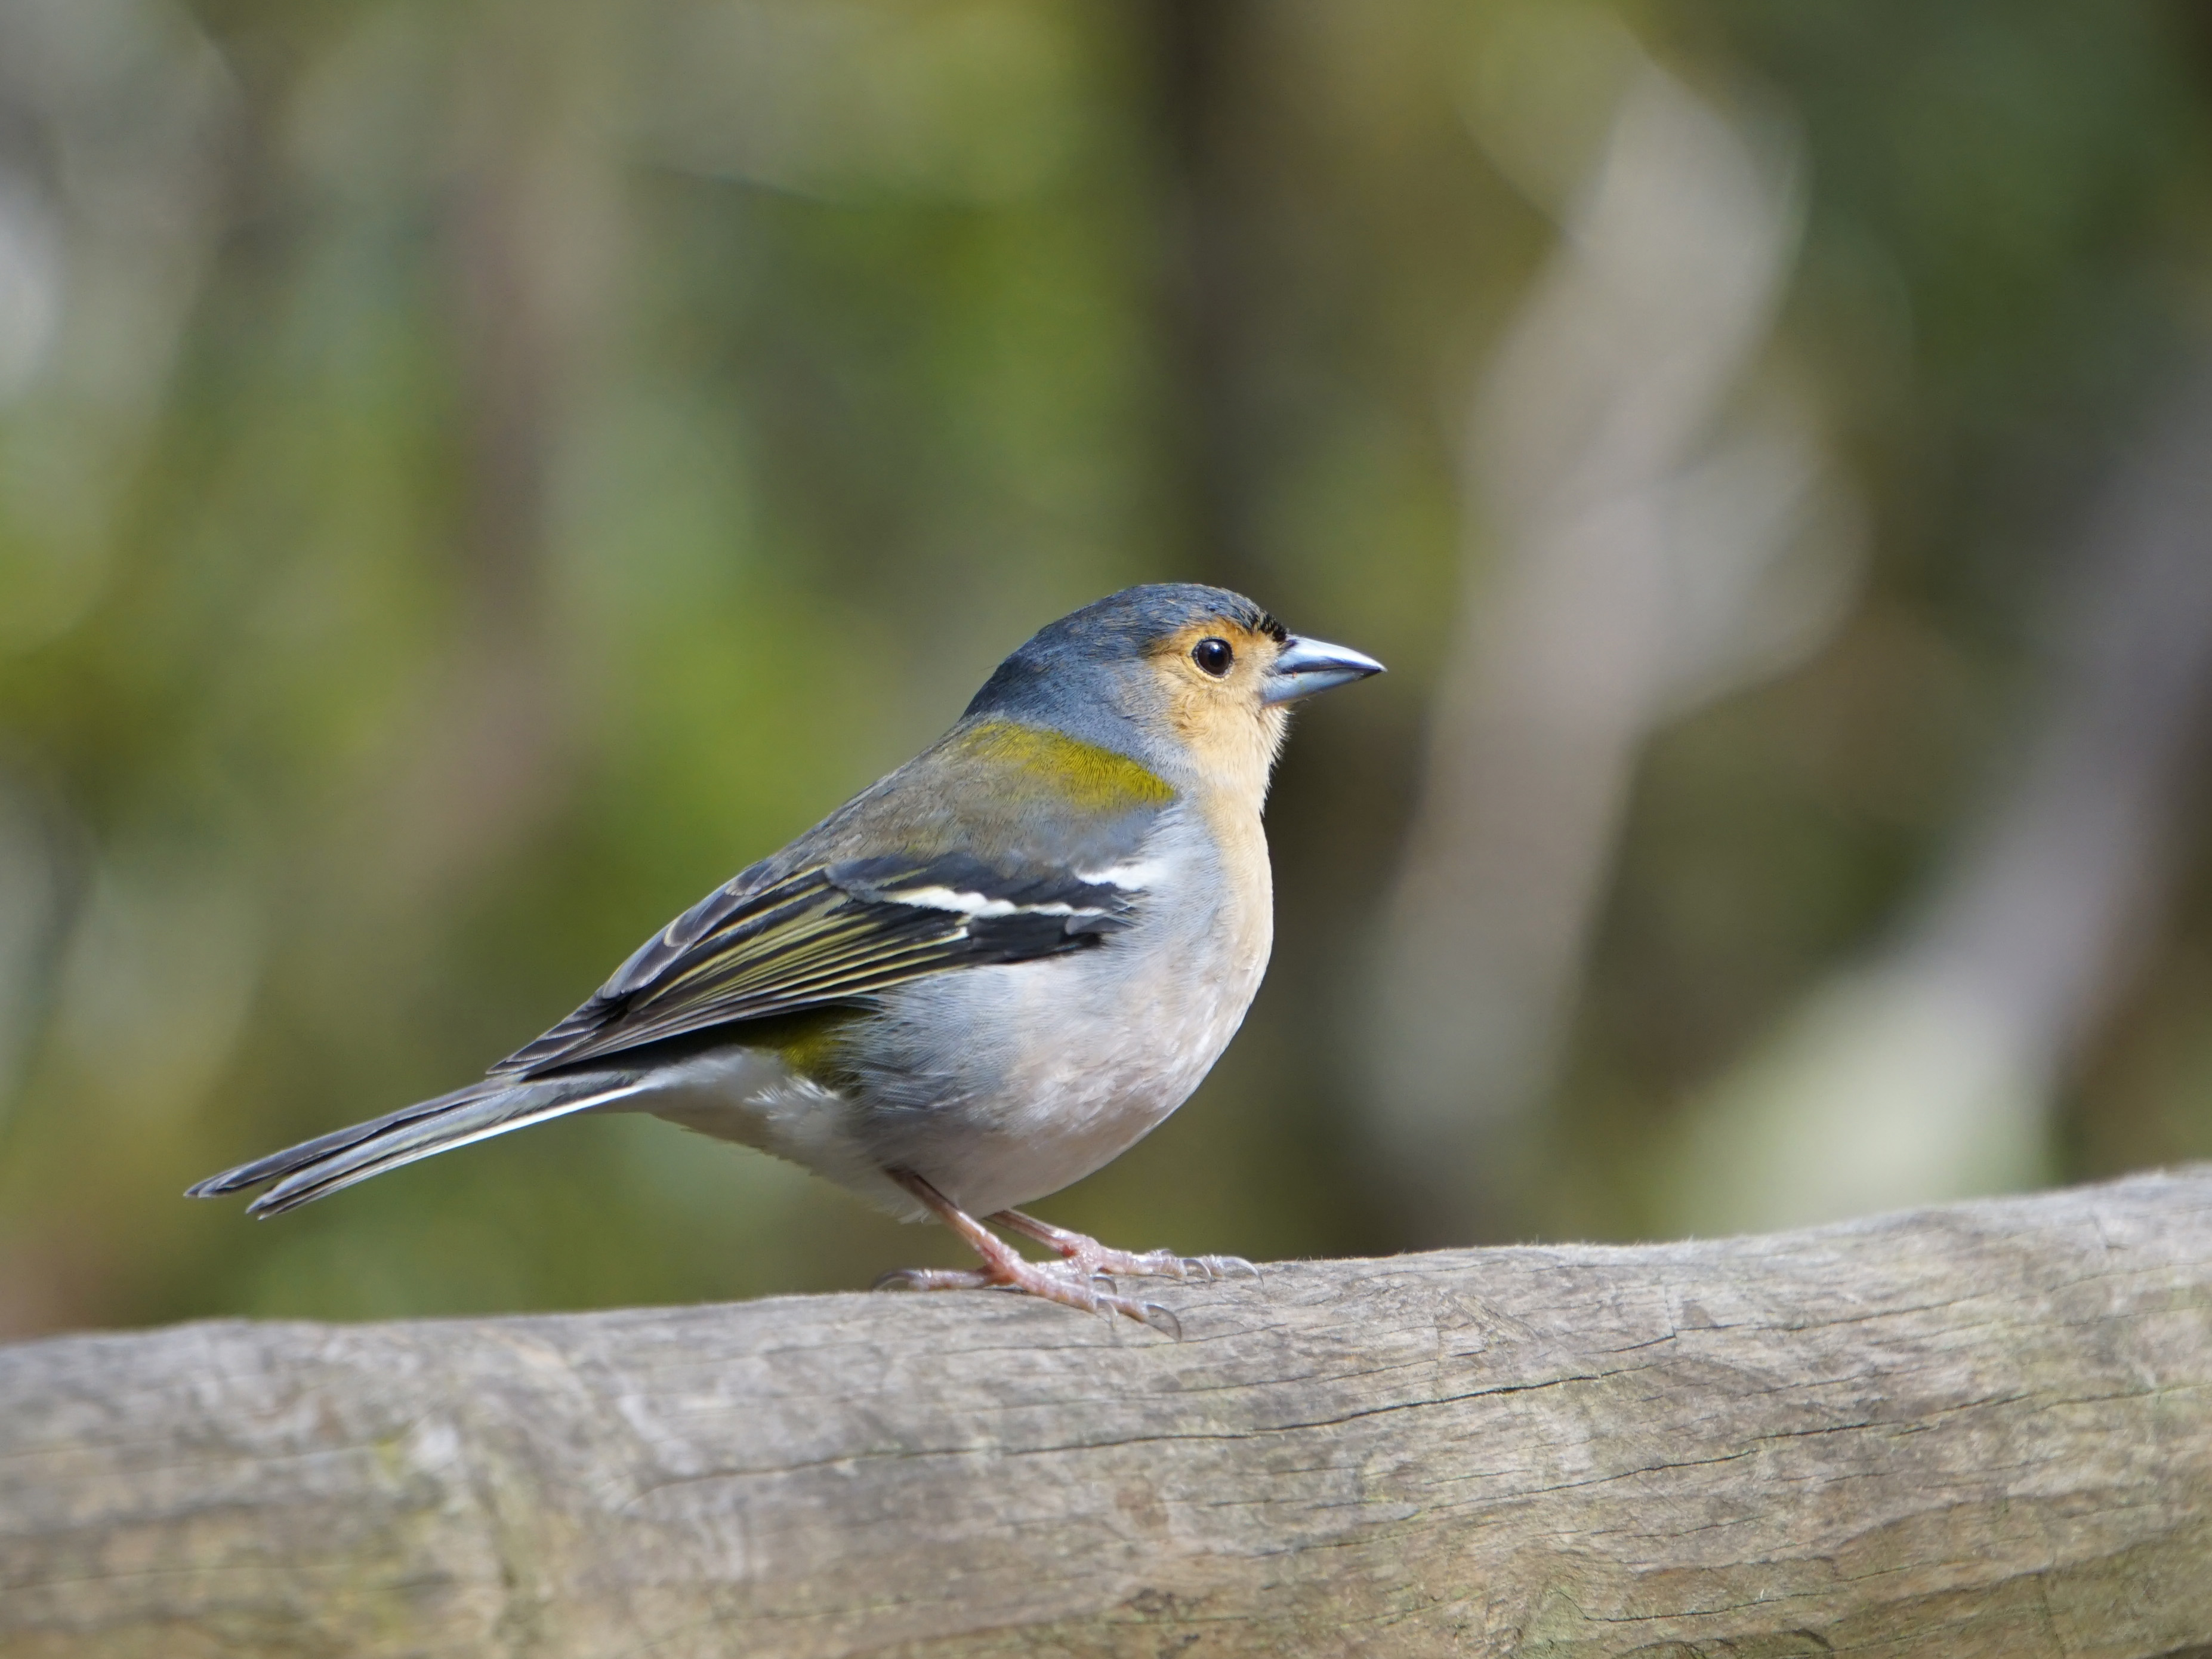
chaffinch, finch, bird, songbird, coat, feather, feathers, plumage, living in the wild, forage, foraging, female, closeup, spout, tame, nature, wilderness, fauna